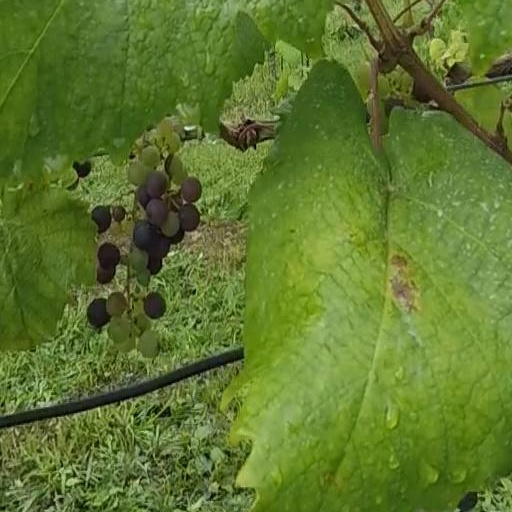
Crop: grape